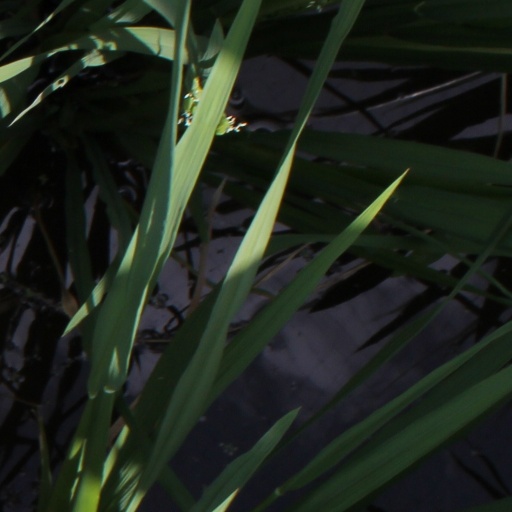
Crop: rice